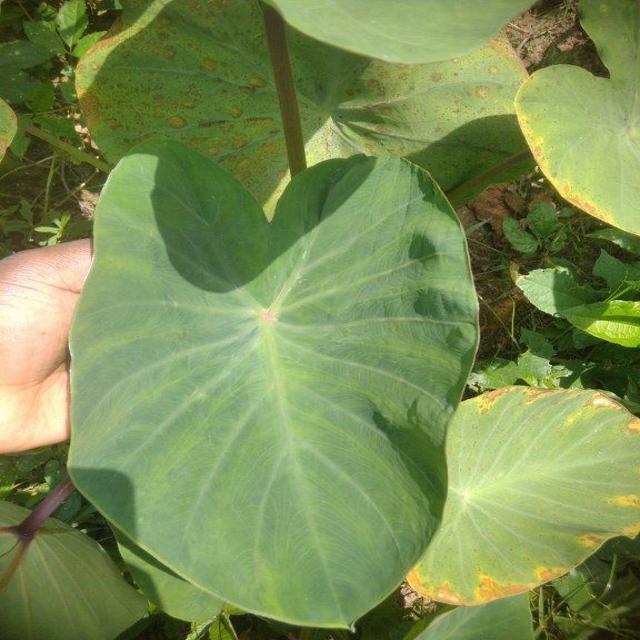
Label: Healthy